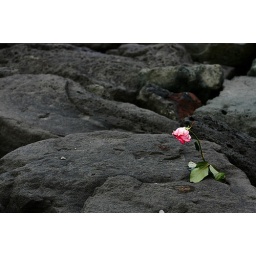
I just found the rose like that when walking around in Reykjavik.